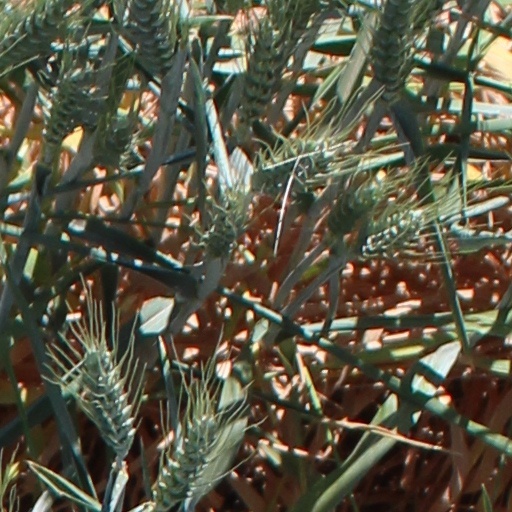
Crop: wheat